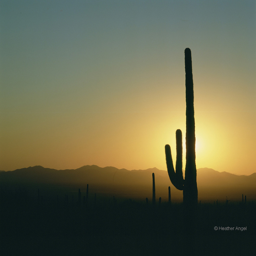
a saguaro cactus blocks out the bright sun